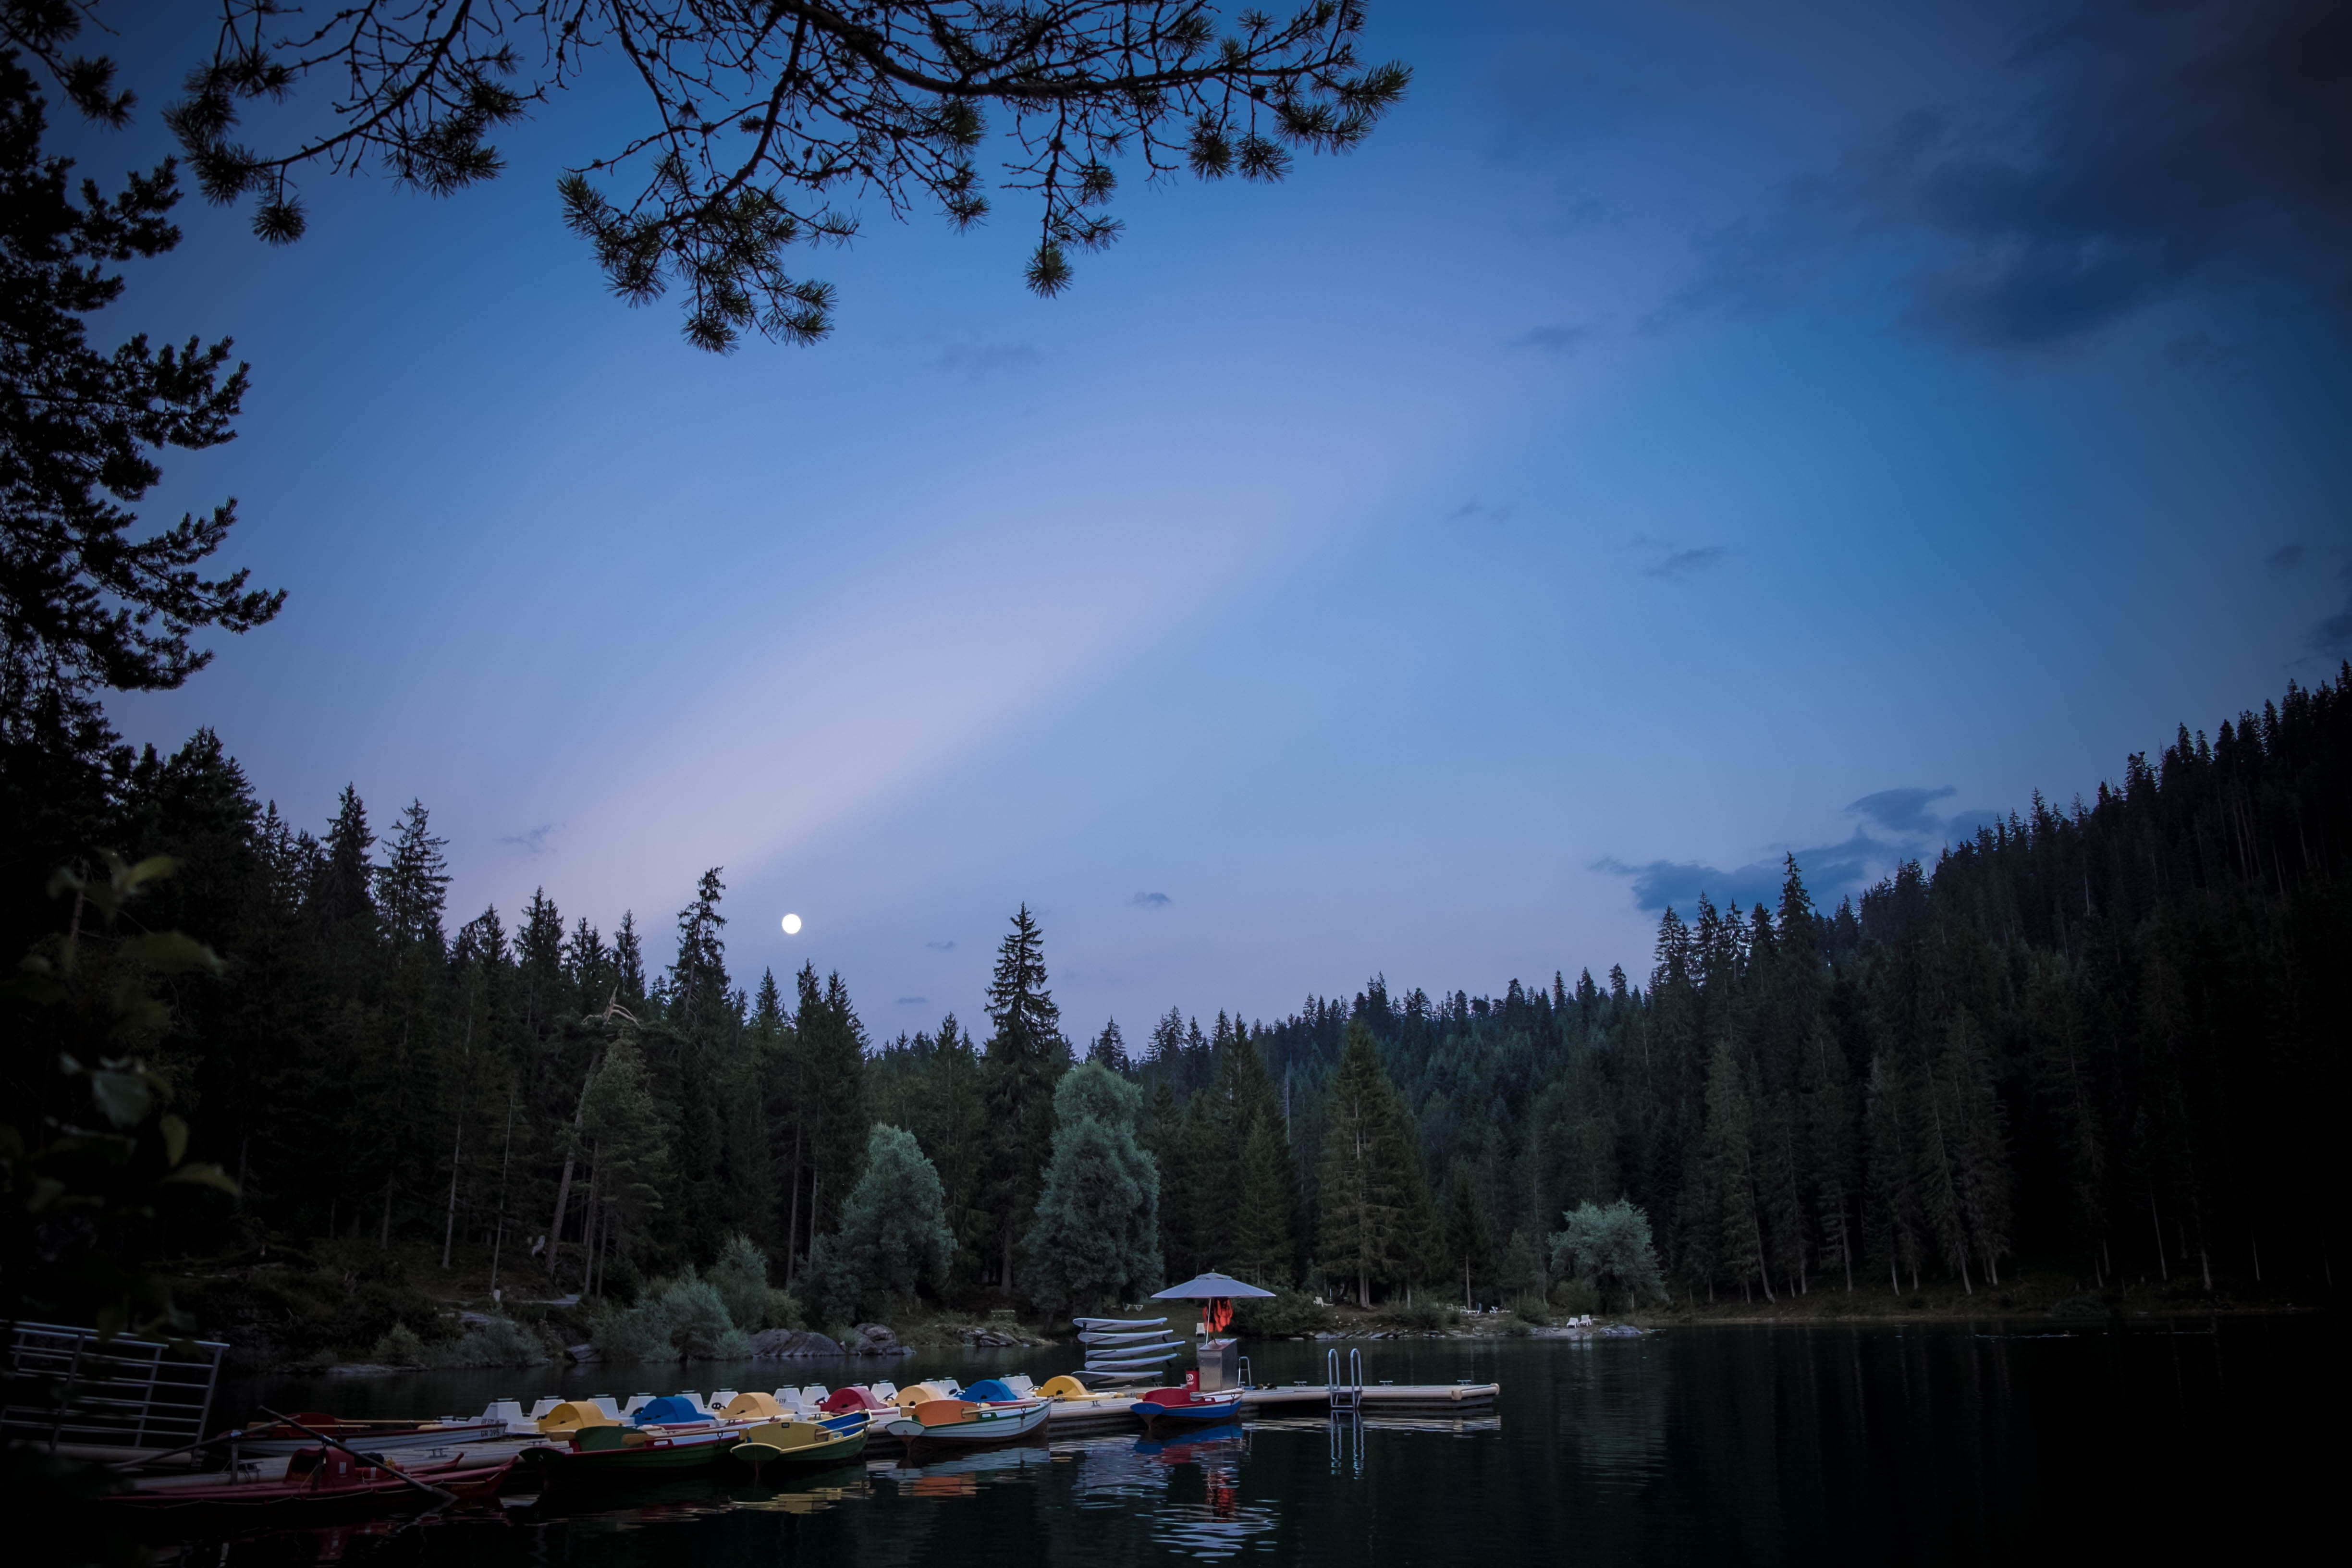
tree, nature, forest, wilderness, mountain, sky, night, morning, lake, river, mountain range, dusk, evening, reflection, vehicle, moon, switzerland, blue hour, graub nden, good night, flims, caumasee